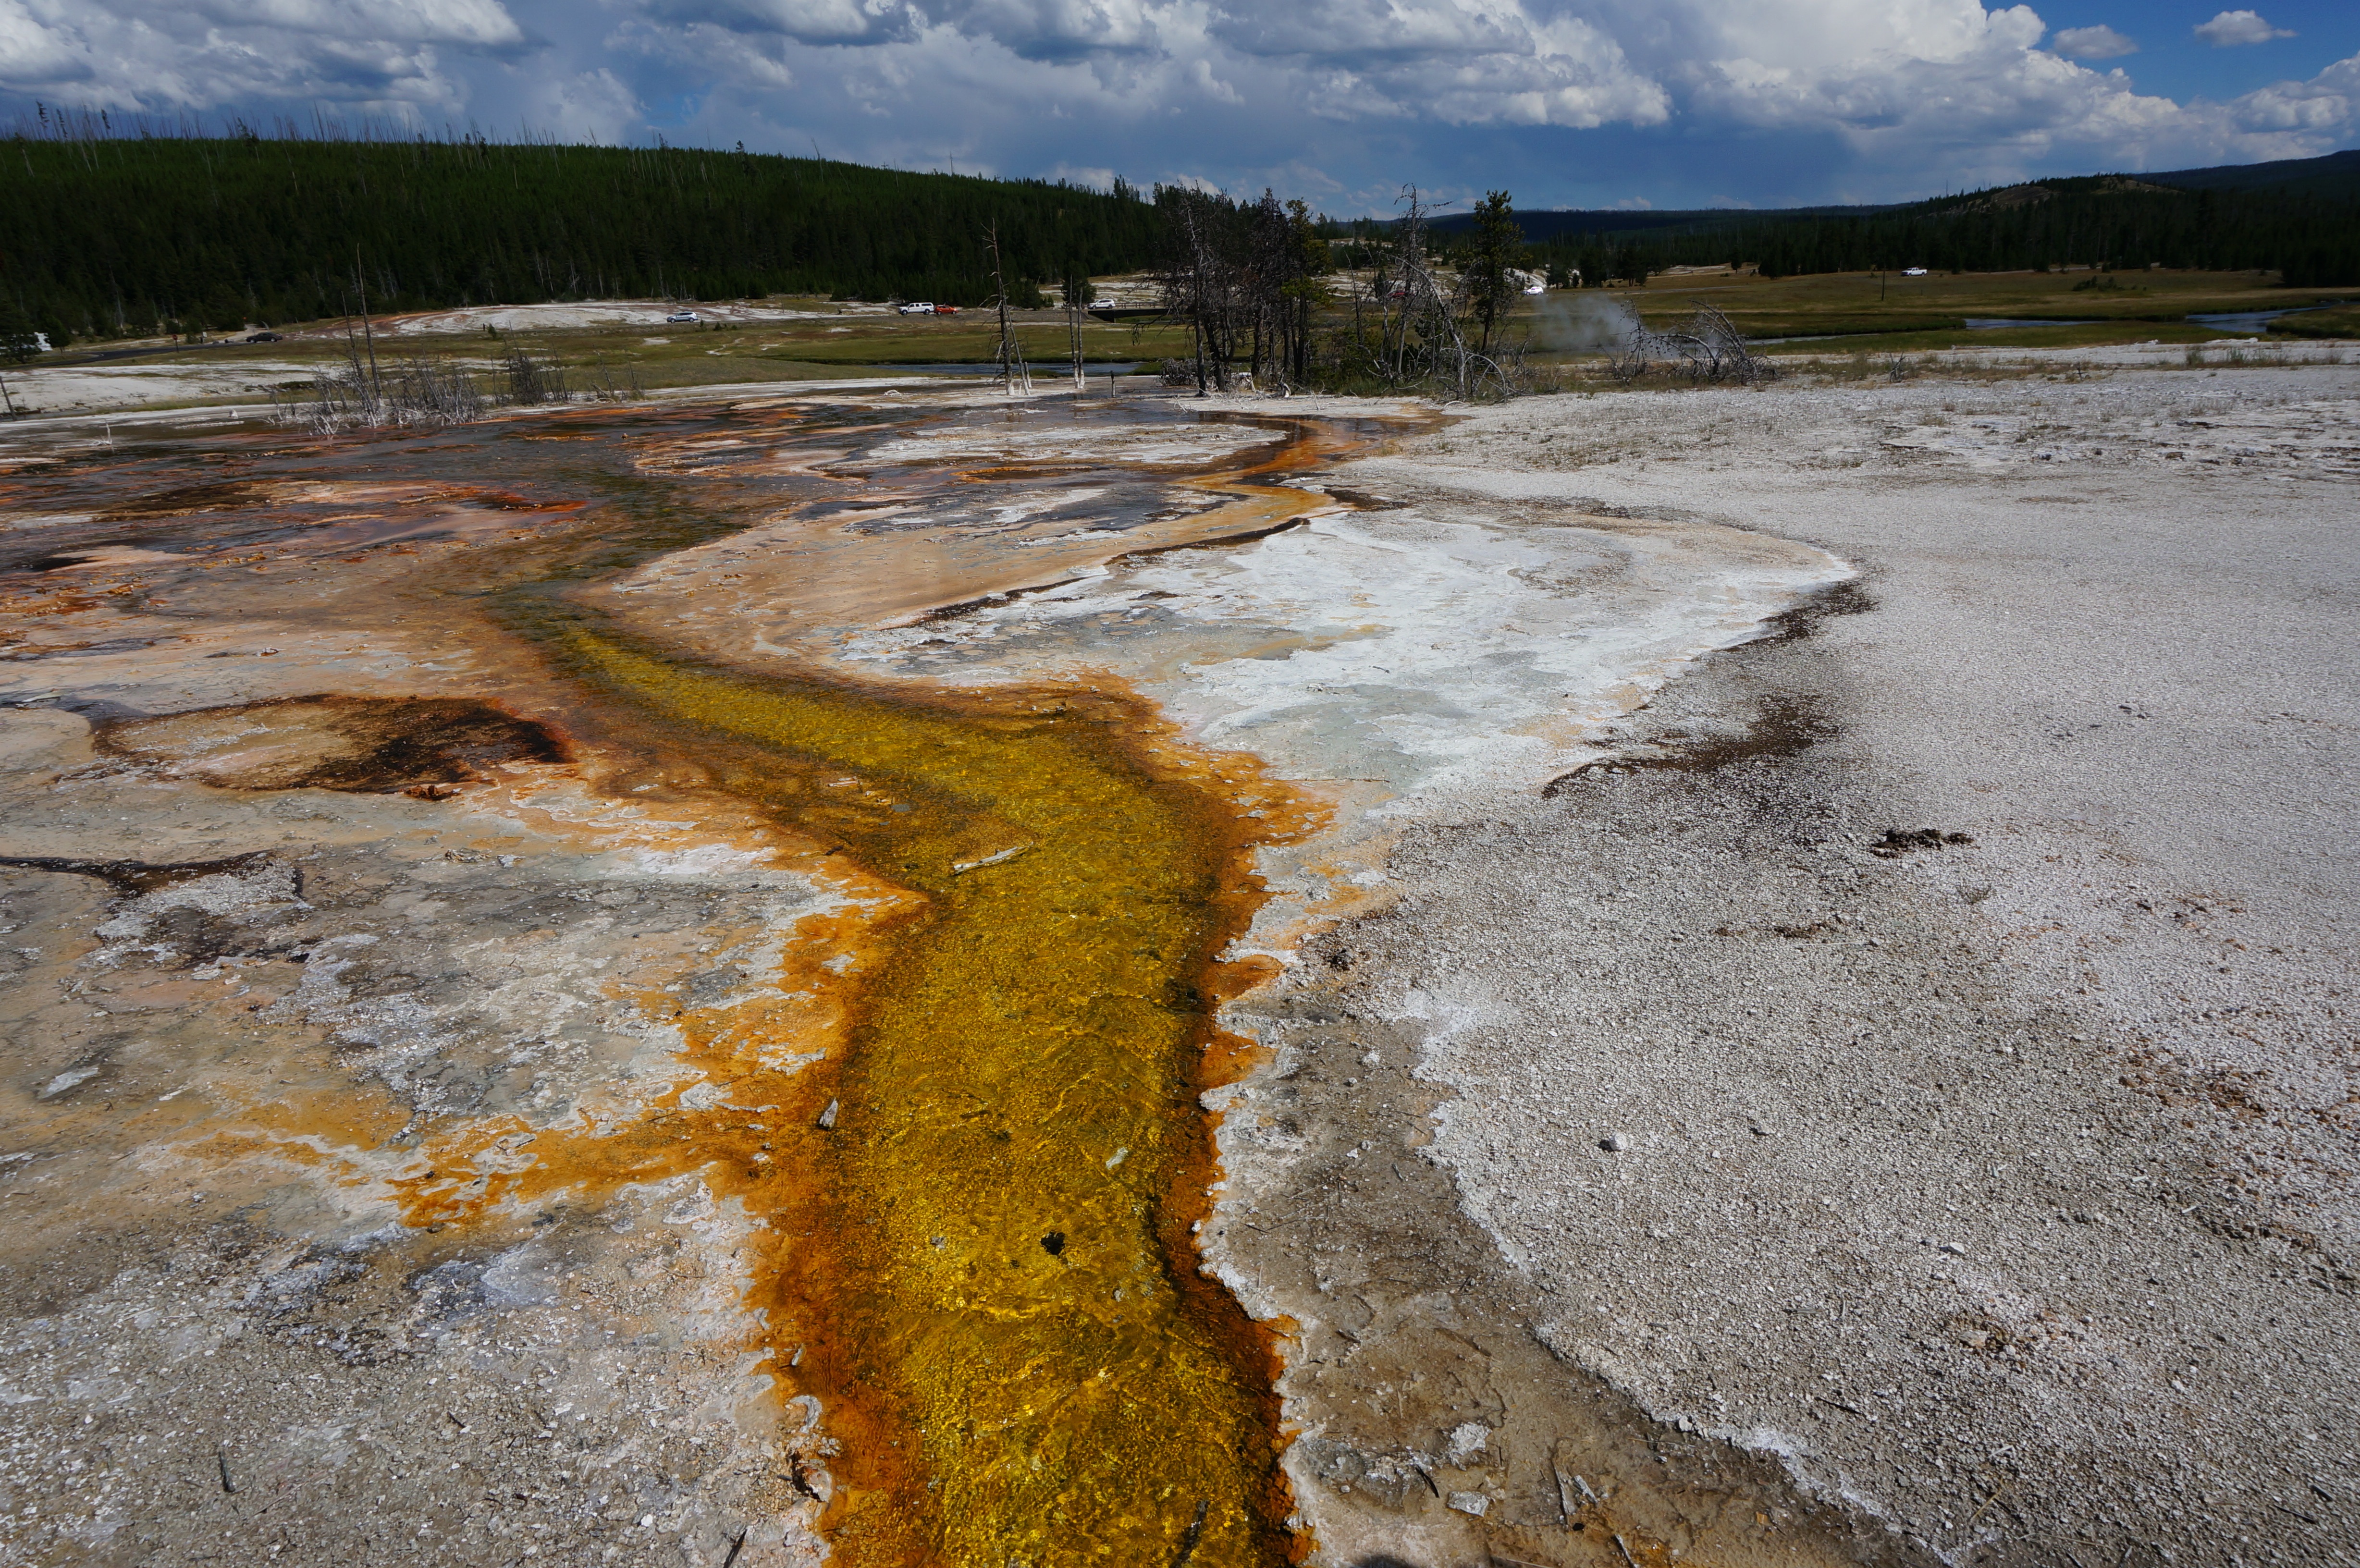
landscape, sea, coast, water, marsh, shore, river, stream, reflection, park, reservoir, yellowstone, geology, wetland, rural area, aerial photography, mudflat, geographical feature, geezer